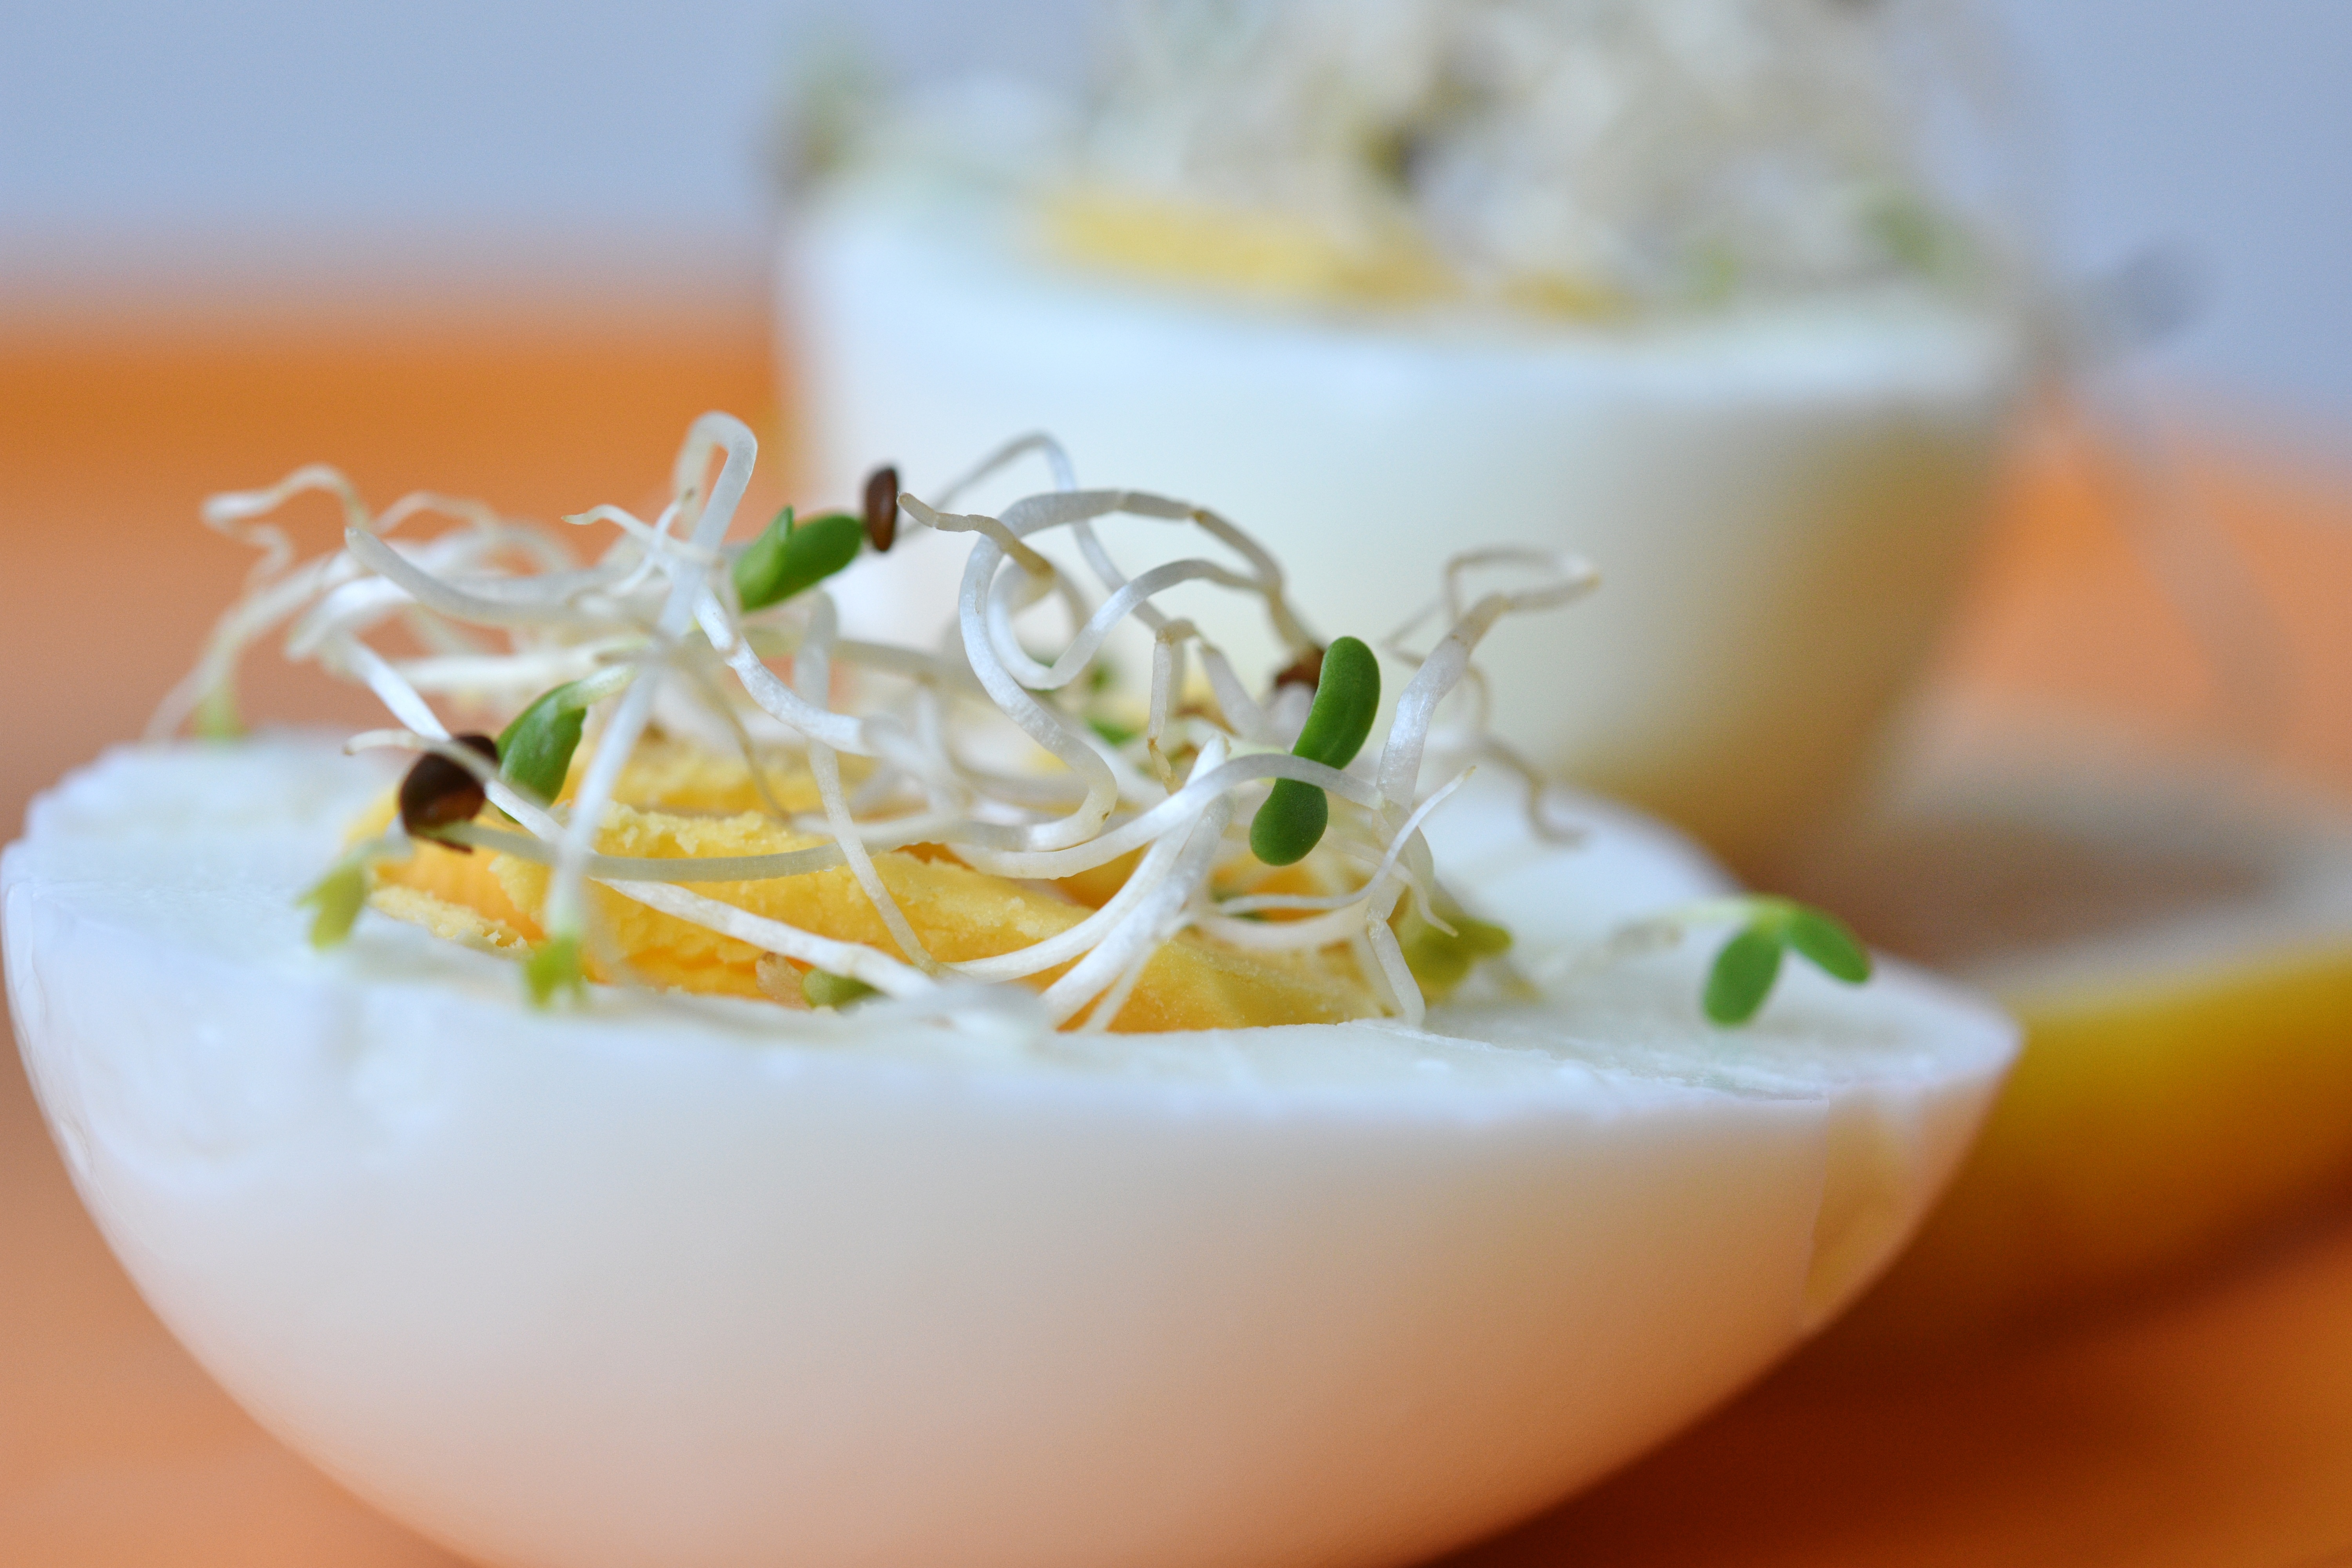
dish, food, produce, vegetable, cuisine, sprout, egg, lucerne, alfalfa, germinated, sprouted